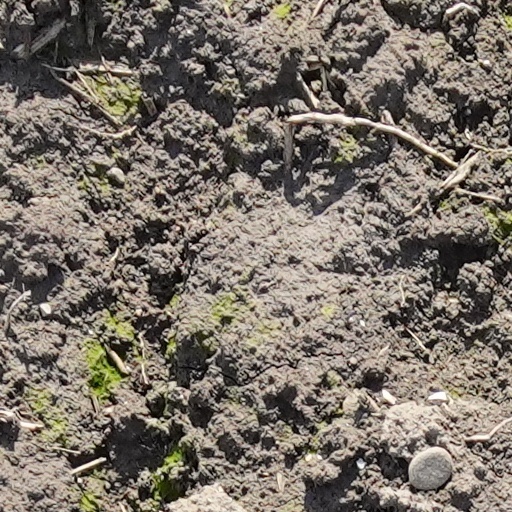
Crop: wheat